Anna Gould

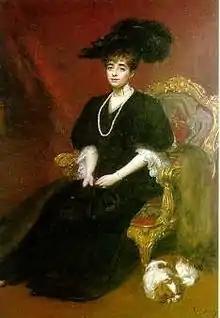
circa 1900

Anna Gould (June 5, 1875 – November 30, 1961) was an American socialite and heiress as a daughter of financier Jay Gould.